Eva Abu Halaweh

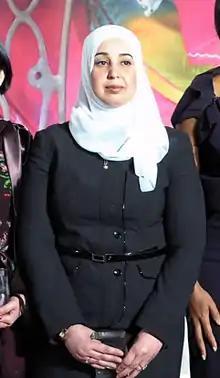

Eva Abu Halaweh (Arabic: إيفا أبو حلاوة born in 1975) is Palestinian-Jordanian a lawyer and human rights activist in Jordan, and was awarded the International Women of Courage Award presented by the US Department of State in 2011.